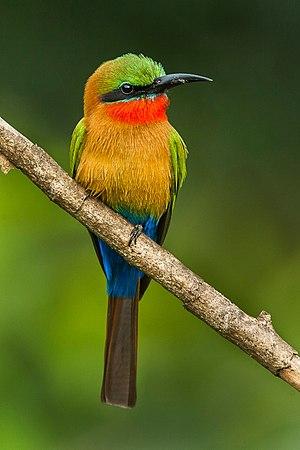
Le Guêpier à gorge rouge est une espèce d'oiseau de la famille des Meropidae.